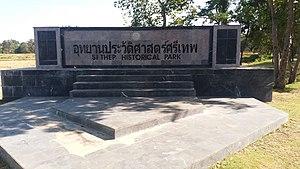
Parc historique de Si Thep, district de Si Thep, province de Phetchabun, Thaïlande. Entrée au parc